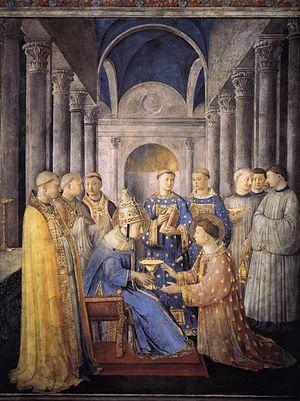
Cette page recense et classe par lieu de conservation l'ensemble des fresques de Fra Angelico, les œuvres peintes à fresque du peintre de la Renaissance Fra Angelico, celles existantes réputées, celles supposées et attribuées, et celles disparues dont les traces sont notoires.